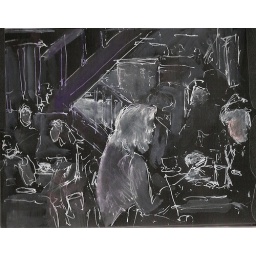
ink and gouache on black paper in homemade sketchbook, with Urban Sketchers Seattle's monthly sketchcrawl